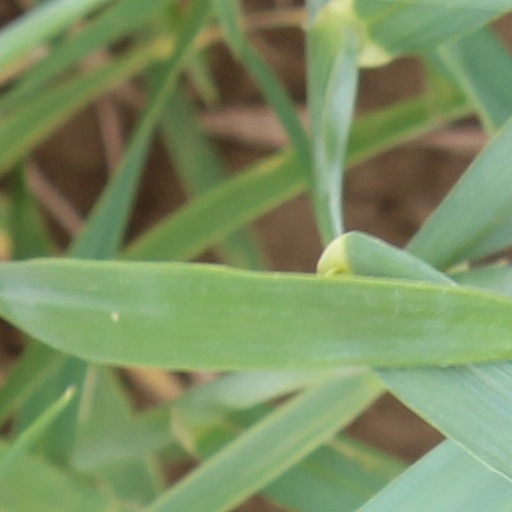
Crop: wheat